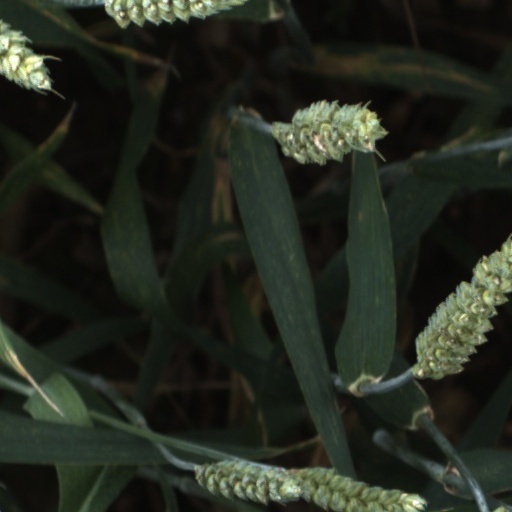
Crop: wheat